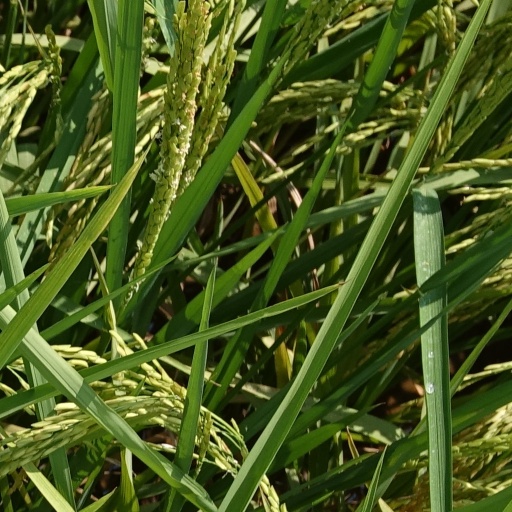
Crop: rice